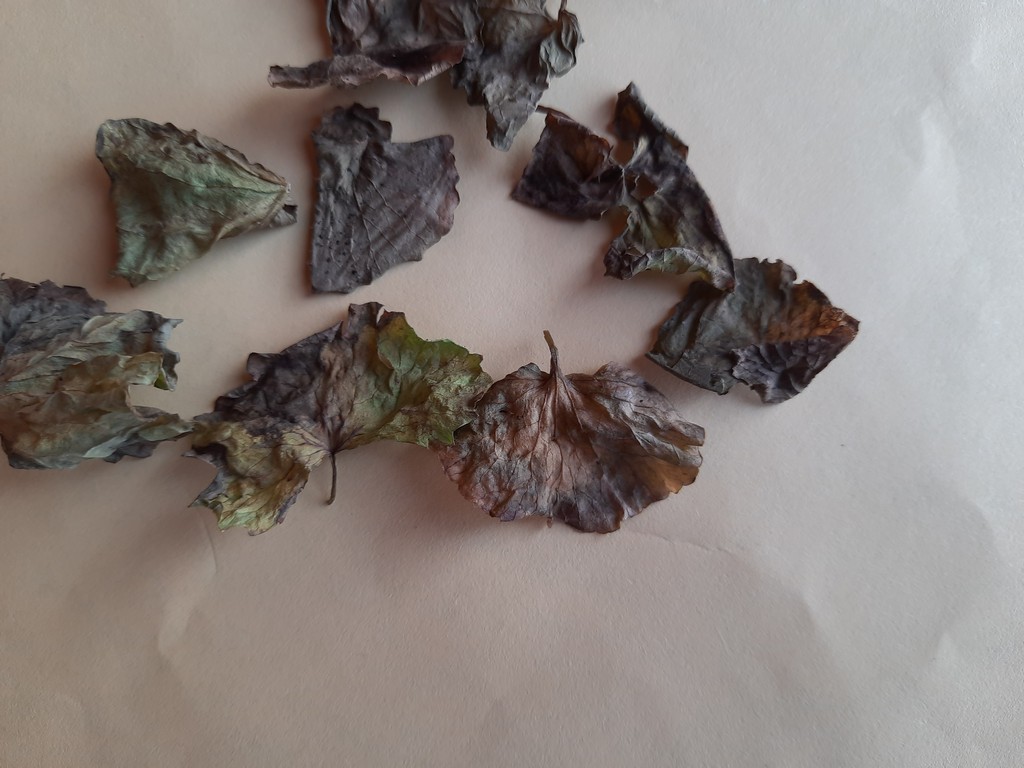
Label: Dried